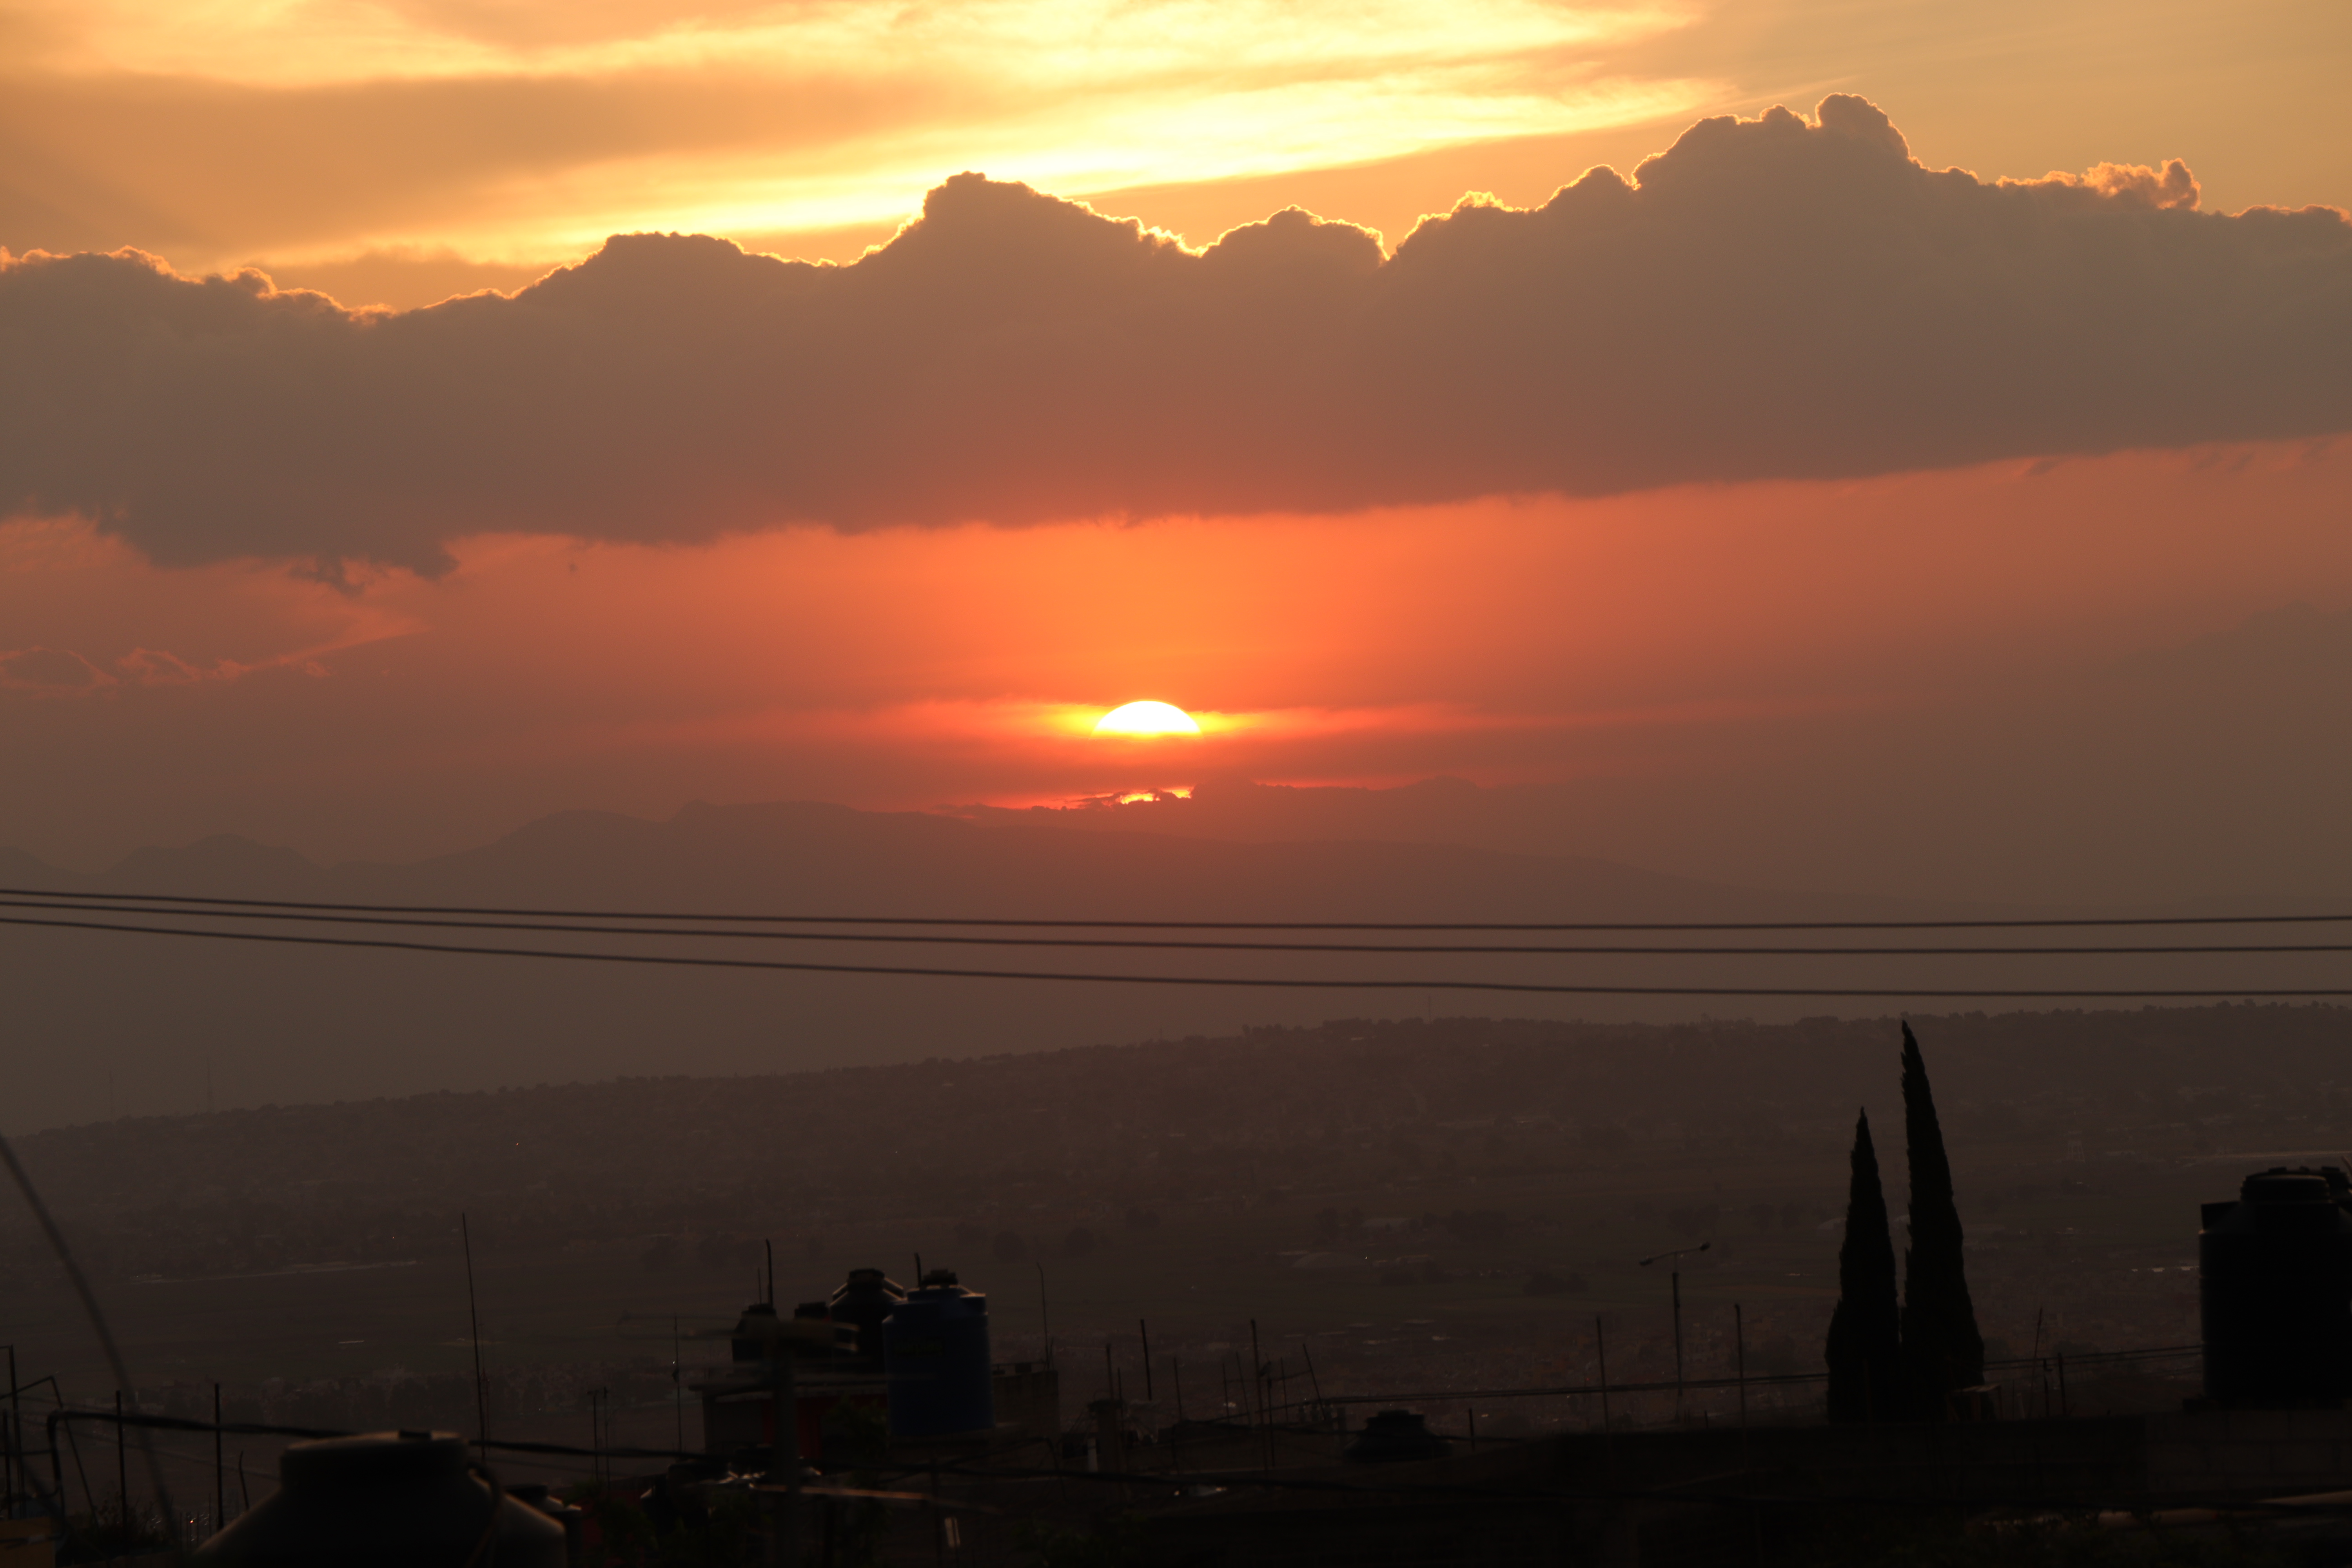
sunset, gloom, dusk, nightfall, sun, clouds, orange, sky, afterglow, sunrise, cloud, atmospheric phenomenon, horizon, red sky at morning, evening, morning, atmosphere, dawn, sunlight, sea, calm, astronomical object, landscape, hill, mountain, sound, city, ocean, lake